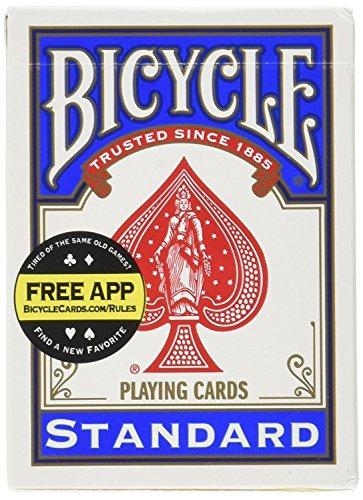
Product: Bicycle Standard Index Playing Cards
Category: Toys & Games | Games & Accessories | Card Games | Standard Playing Card Decks
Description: Bicycle decks feature the patented air-cushion bicycle finish, softly beveled edges and Sandwich construction for enhanced Game play.
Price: $5.80